Israeli demolition of Palestinian property

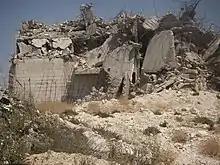
A Palestinian home after demolition by Israeli military forces

Demolitions are carried out by the Israeli Army Combat Engineering Corps using armored bulldozers, usually Caterpillar D9, but also with excavators (for high multi-story buildings) and wheel loaders (for small houses with low risk) modified by the IDF. The heavily armored IDF Caterpillar D9 is often used when there is a risk demolishing the building (such as when armed insurgents are barricaded inside or the structure is rigged with explosives and booby traps). Multi-story buildings, flats, and explosive laboratories are demolished by explosive devices, set by IDF demolition experts of Yaalom's "Sayeret Yael". Amnesty International has also described house demolitions that were carried out by the IDF using "powerful explosive charges".